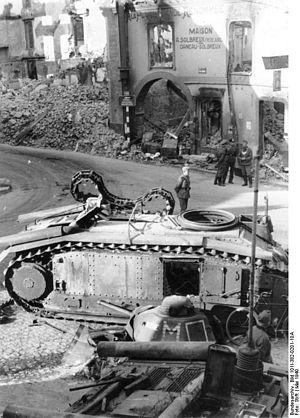
Le plan Dyle est un plan stratégique français au début de la Seconde Guerre mondiale prévoyant une intervention militaire en Belgique en cas d'invasion de ce royaume par les forces armées allemandes. Ce cas se produit le 10 mai 1940 et le plan est appliqué sous sa forme Dyle–Bréda étendant l'intervention franco-britannique aux Pays-Bas.
5 janvier : remaniement ministériel important au sein du gouvernement Pierlot III.
La 1ʳᵉ division cuirassée est une division blindée éphémère de l'armée de terre française, créée le 16 janvier 1940 au camp de Châlons, qui combattit durant la Seconde Guerre mondiale.